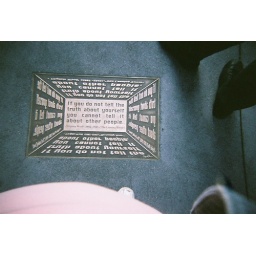
Plate in the sidewalk as you walk down the street to the city library